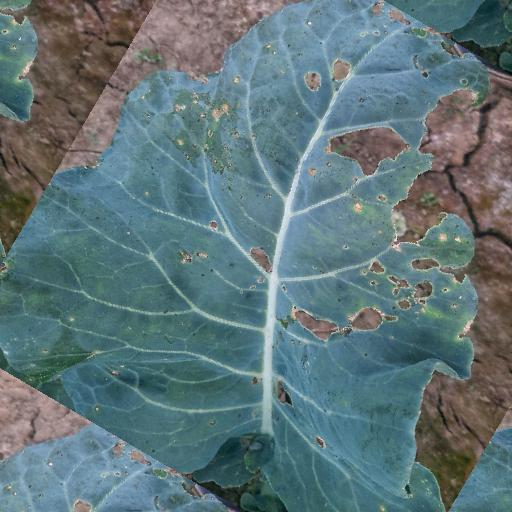
Label: Black Rot